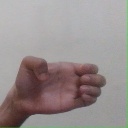
अक्षर: ख